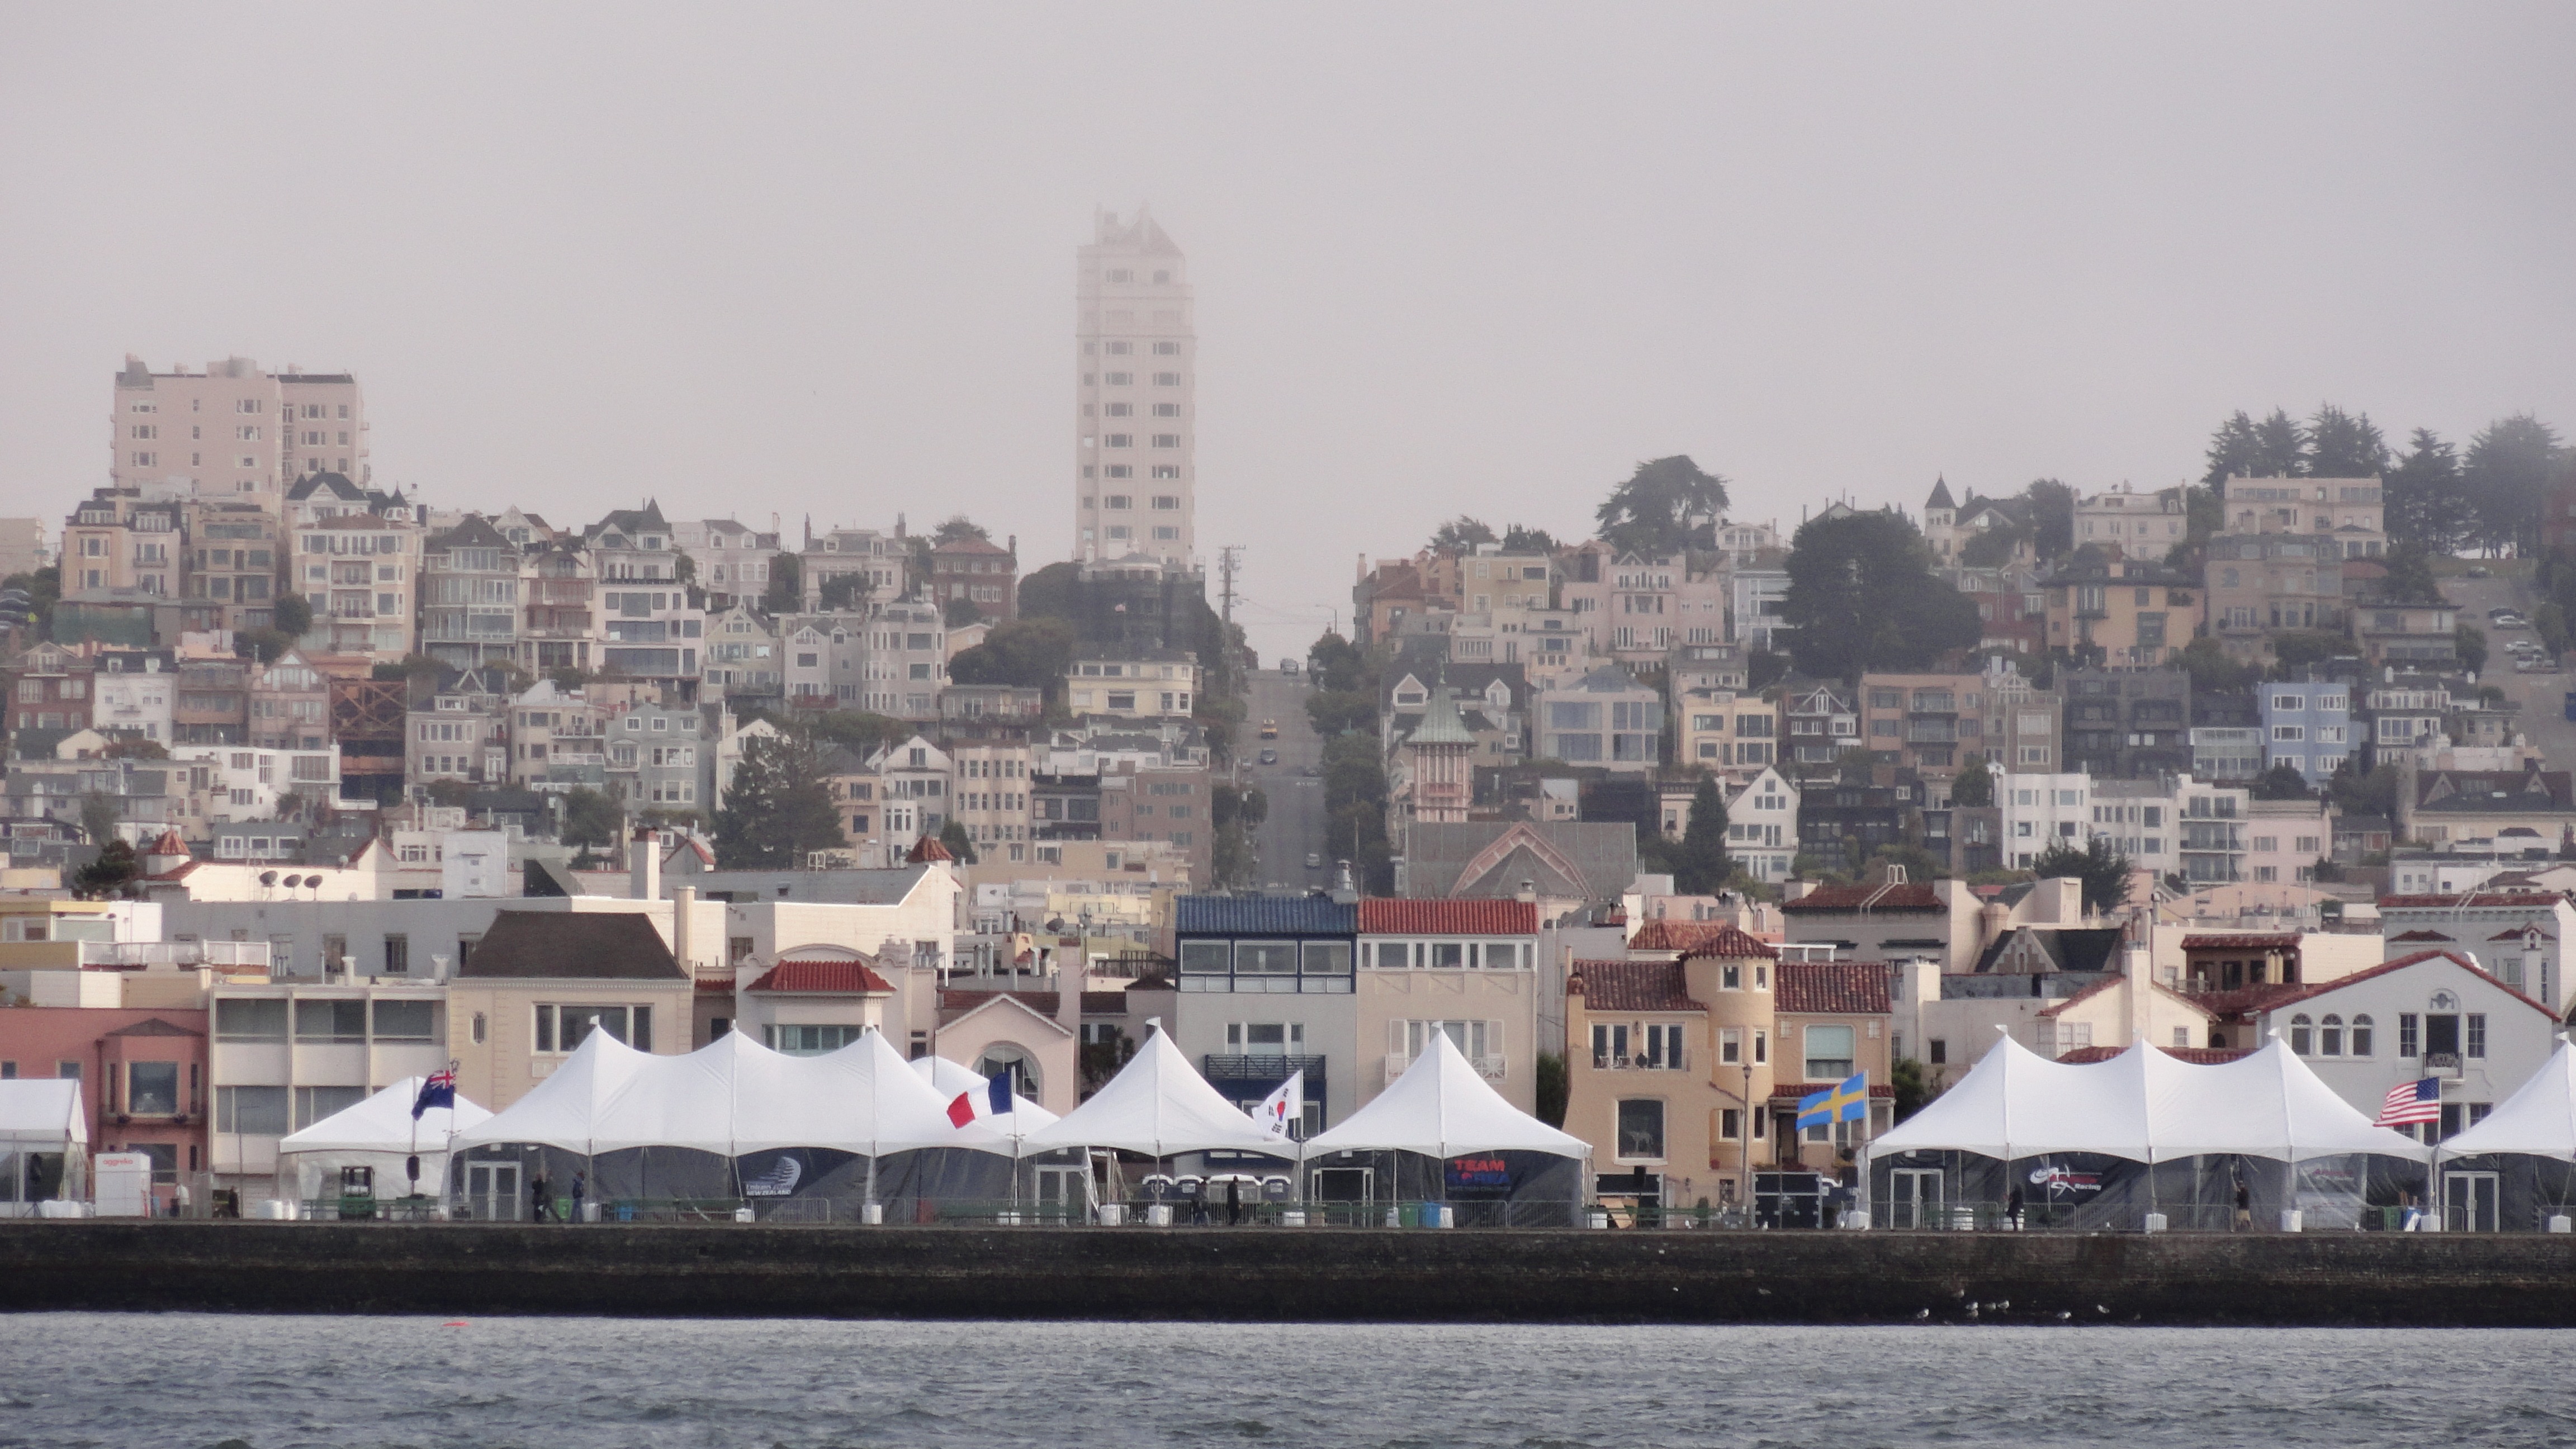
sea, skyline, town, city, skyscraper, urban, cityscape, panorama, san francisco, vehicle, bay, harbor, residence, california, buildings, houses, human settlement